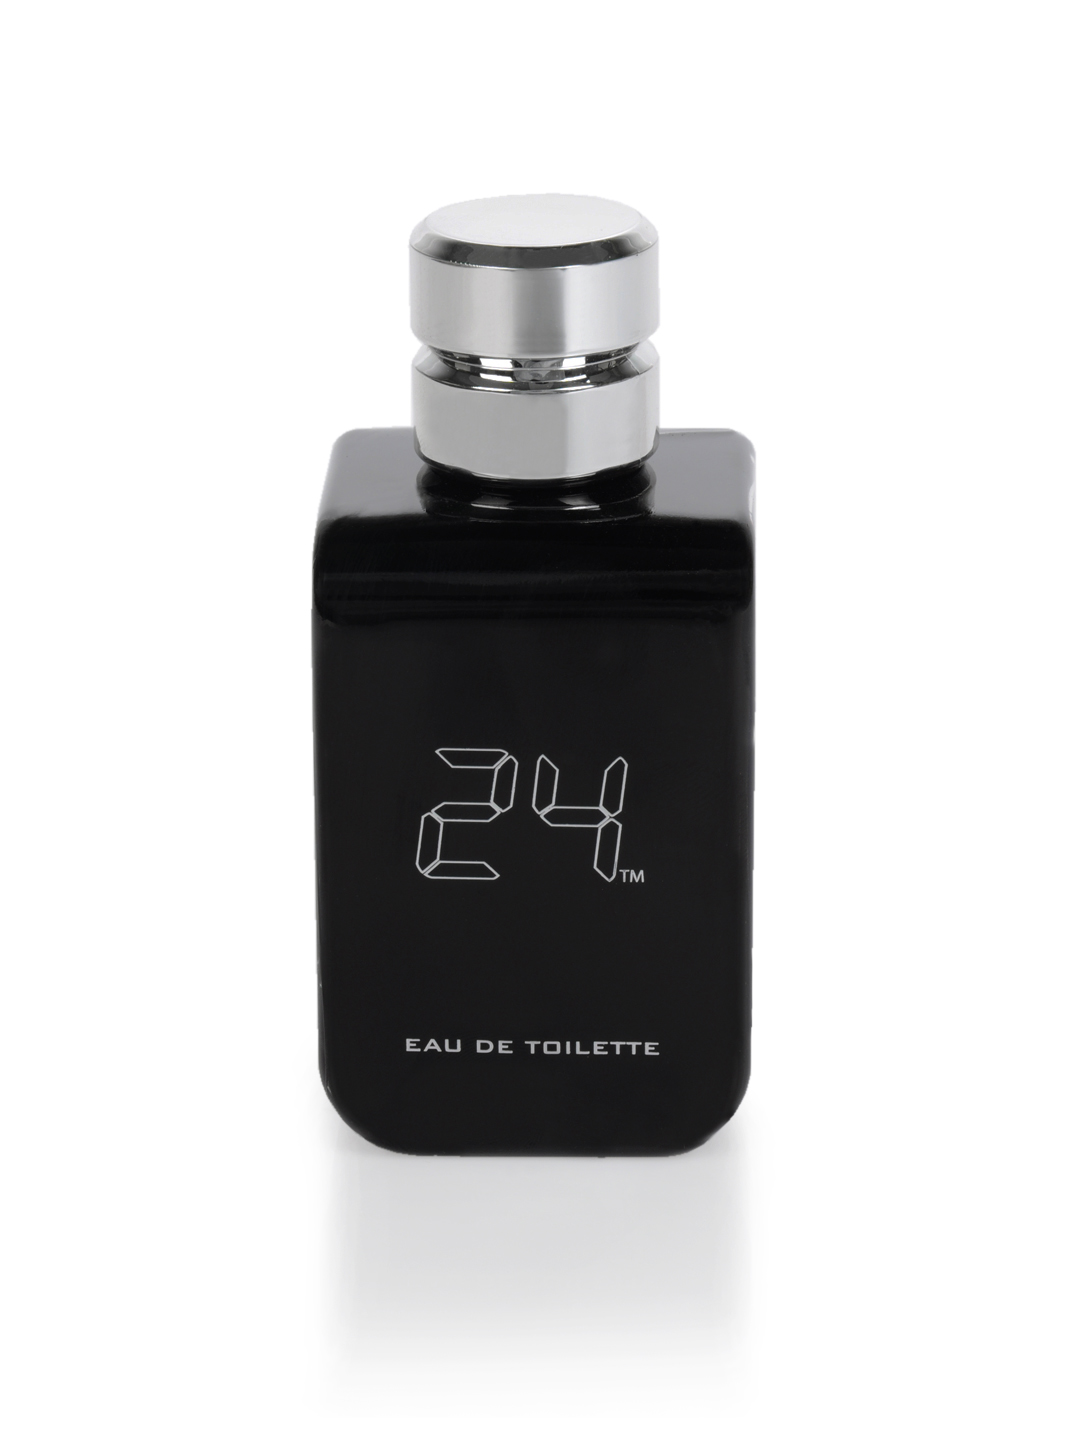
24 Men Black Classic Natural Spray EDT Perfume
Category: Personal Care / Fragrance / Perfume and Body Mist
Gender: Men
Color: Black
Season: Spring 2017
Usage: Casual